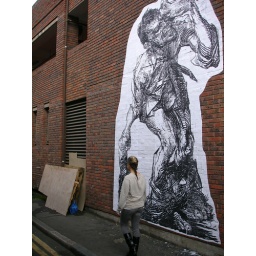
Woodcut on bond paper pasted on wall by street artist ELBOW-TOE.